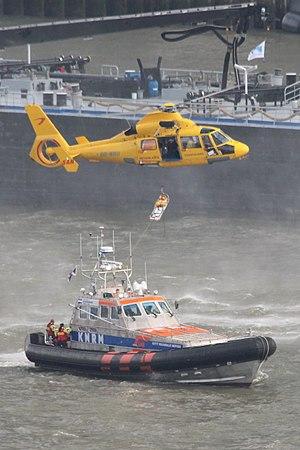
Rotterdam est une commune néerlandaise, située dans la province de Hollande-Méridionale. La population municipale est de 634 660 habitants. Environ 1 424 000 habitent dans son agglomération, qui fait partie de la conurbation de la Randstad. Ses habitants sont les Rotterdamois.